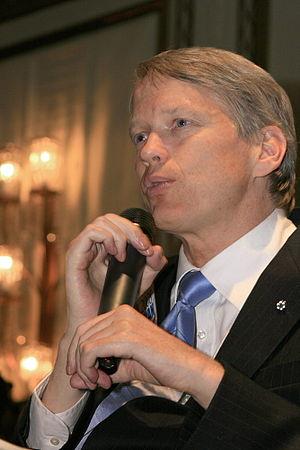
Sam Sullivan, O.C., né le 13 novembre 1959 à East Vancouver, est un homme politique canadien de la Colombie-Britannique.